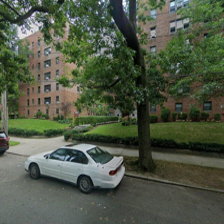
Label: streetView